72nd British Academy Film Awards

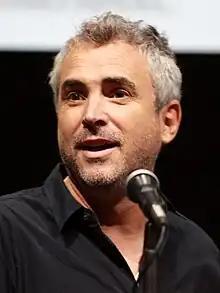
Alfonso Cuarón, Best Film co-winner, Best Director winner, Best Cinematography winner and Best Film Not in the English Language co-winner

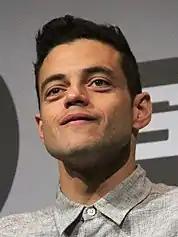
Rami Malek, Best Actor winner

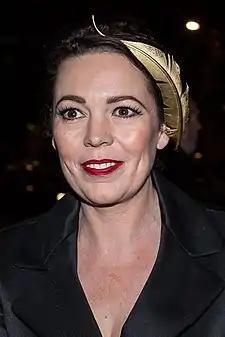
Olivia Colman, Best Actress winner

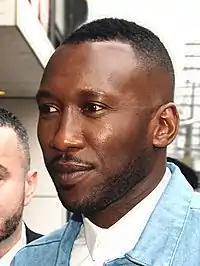
Mahershala Ali, Best Supporting Actor winner

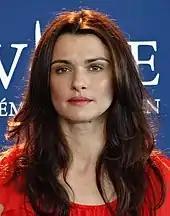
Rachel Weisz, Best Supporting Actress winner

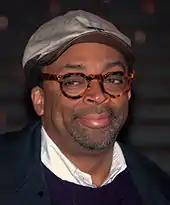
Spike Lee, Best Adapted Screenplay co-winner

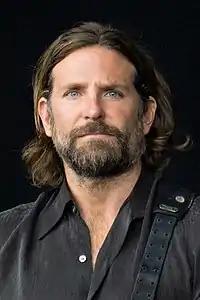
Bradley Cooper, Best Original Music co-winner

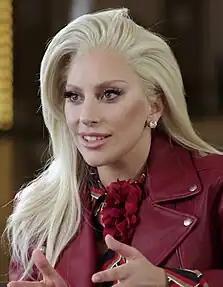
Lady Gaga, Best Original Music co-winner

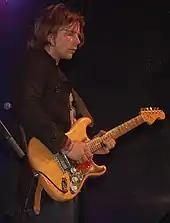
Lukas Nelson, Best Original Music co-winner

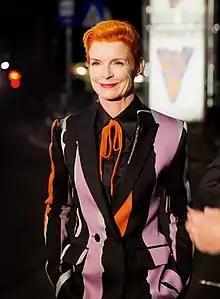
Sandy Powell, Best Costume Design winner

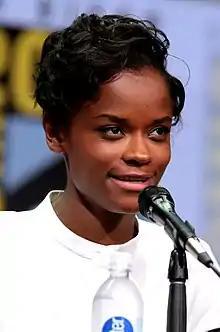
Letitia Wright, EE Rising Star Award winner

On 6 February 2019, BAFTA announced they had suspended Bryan Singer's name from "Bohemian Rhapsody"s nomination for Outstanding British Film following accusations against Singer concerning sexual abuse.